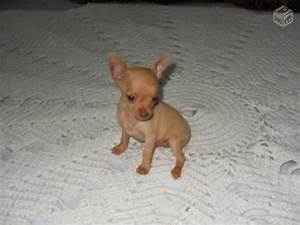
Label: cane